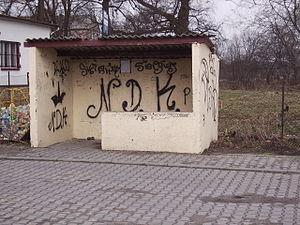
Nowy Dwór Królewski est un village de Pologne situé en Couïavie-Poméranie, dans le gmina de Papowo Biskupie.